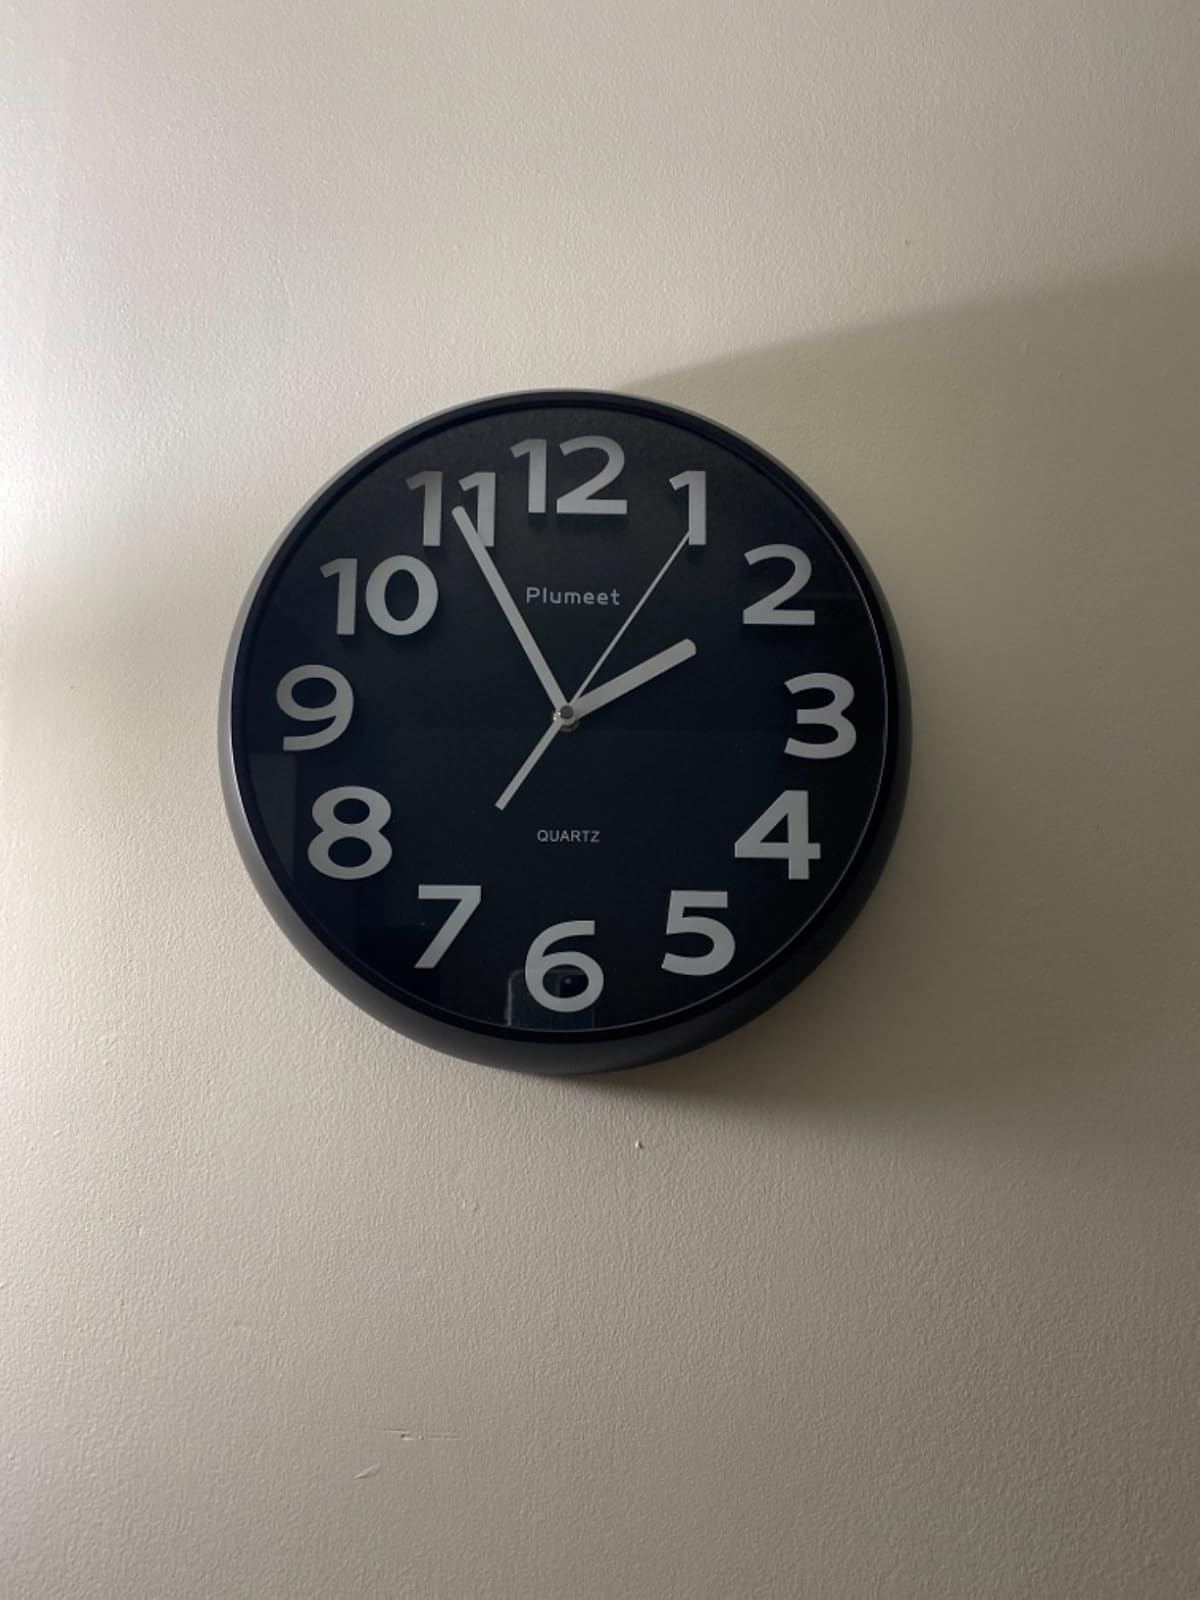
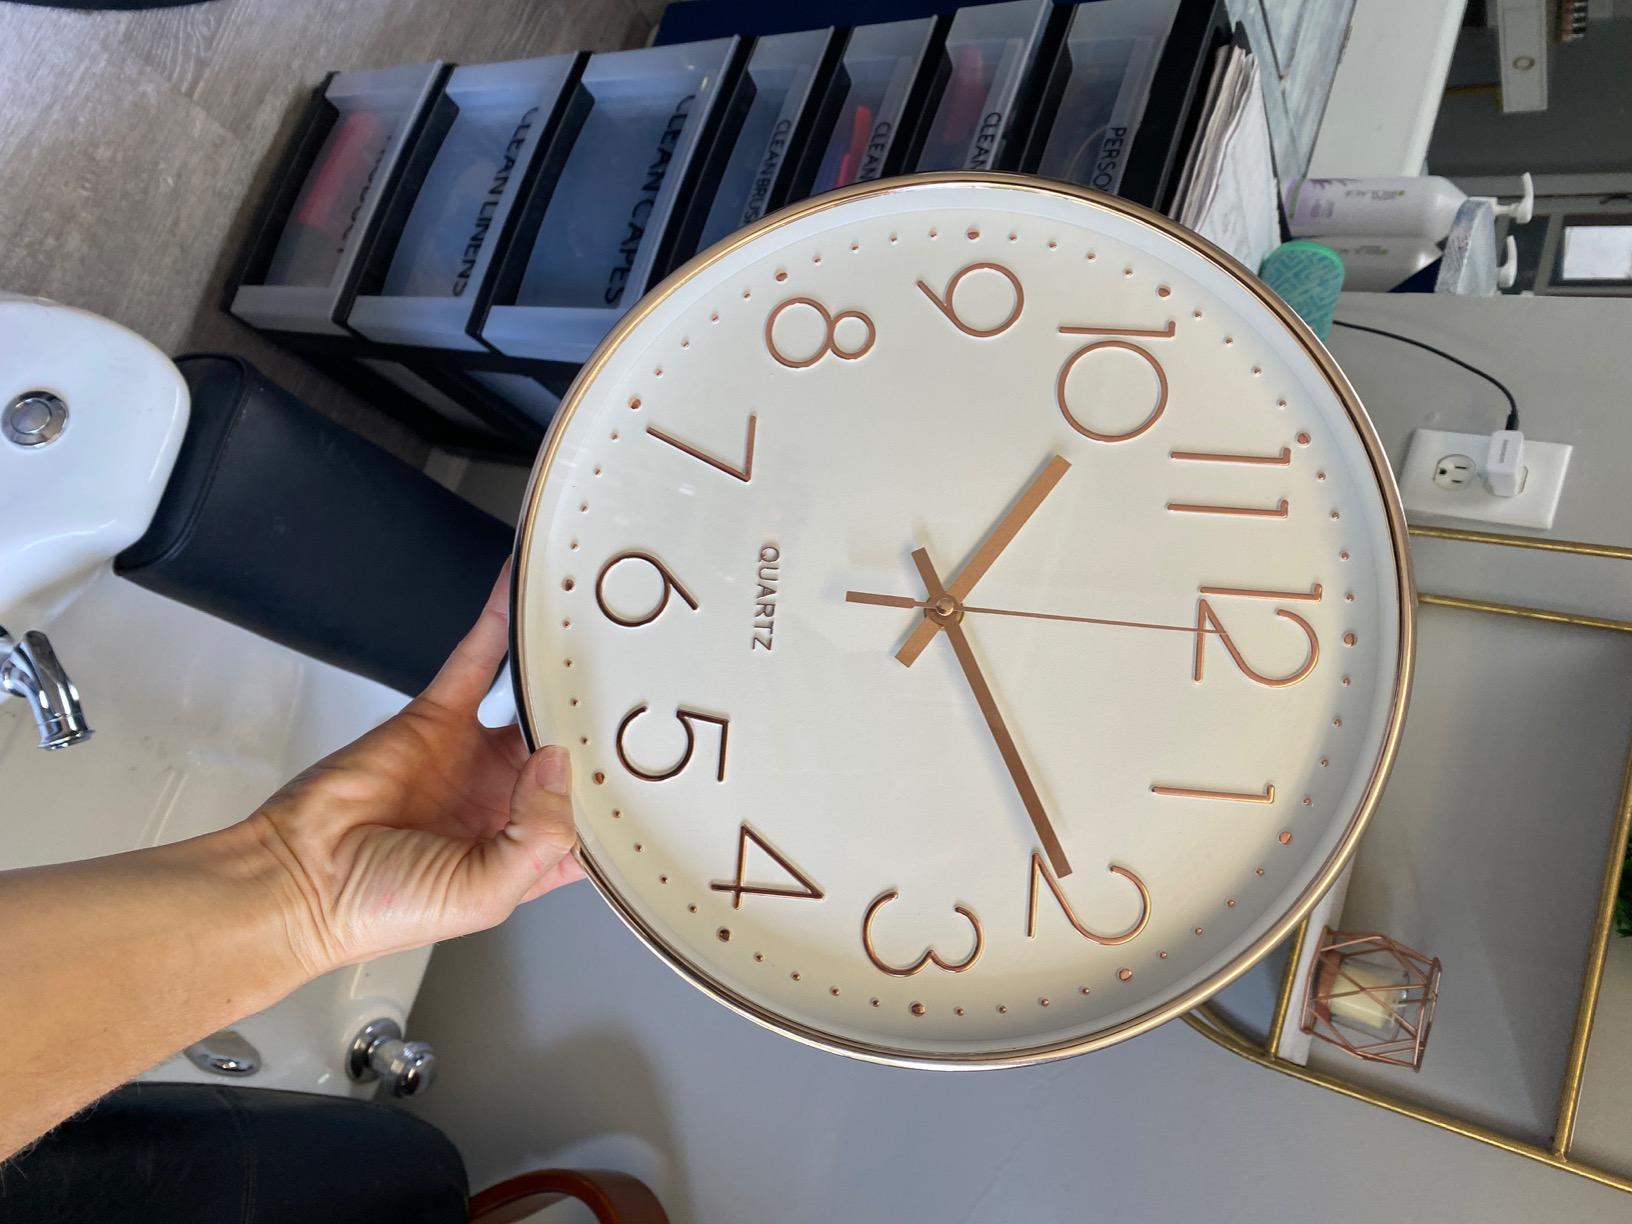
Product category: clock
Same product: no